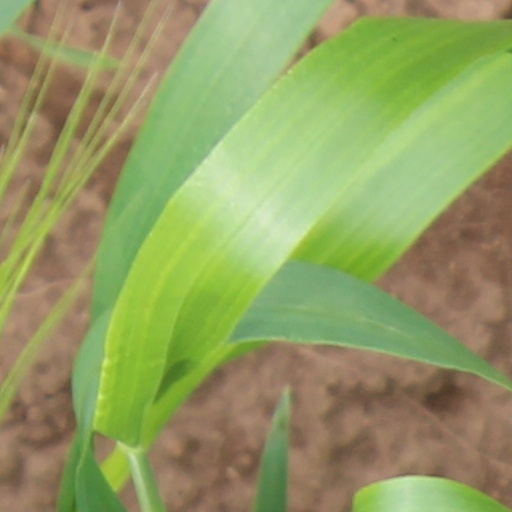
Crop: wheat